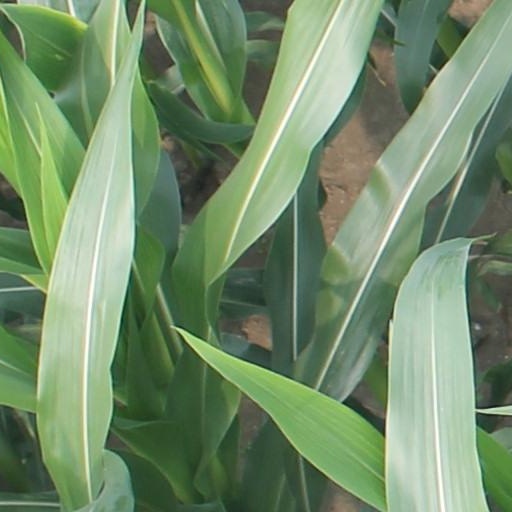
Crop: maize; corn